Asa Locke House

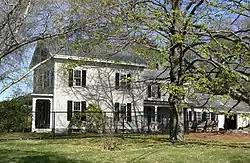

The Asa Locke House is a historic house in Winchester, Massachusetts. Built in the mid-19th century, it is a well-preserved local example of a side-hall Italianate farmhouse. It is also notable for its association with the locally prominent Locke family, who settled the area in 1699. The house was listed on the National Register of Historic Places in 1989.